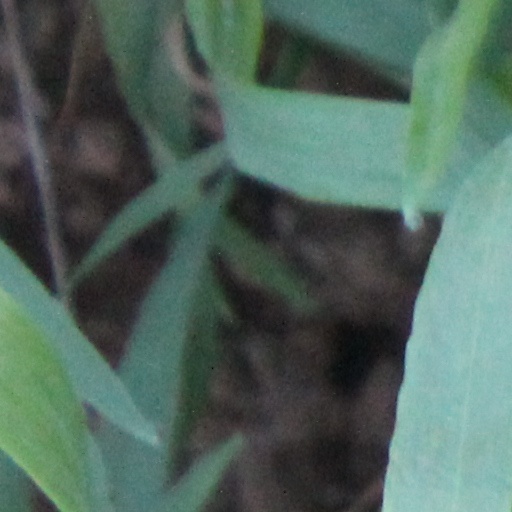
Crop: wheat